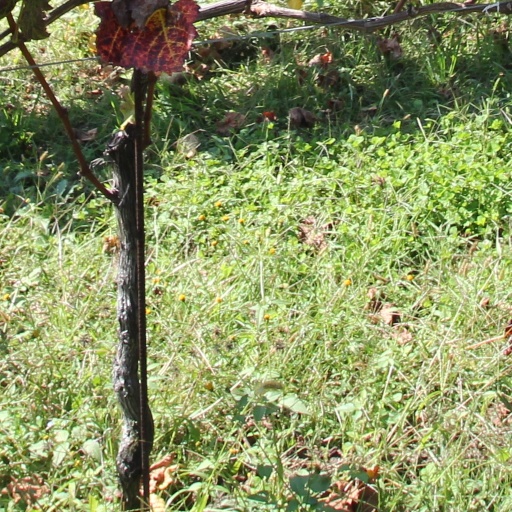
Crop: grape